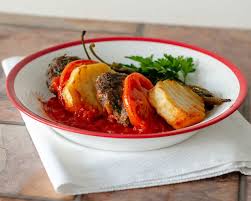
Yemek: izmir_kofte